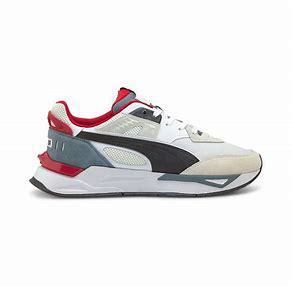
Brand: Puma
Model: Mirage Sport